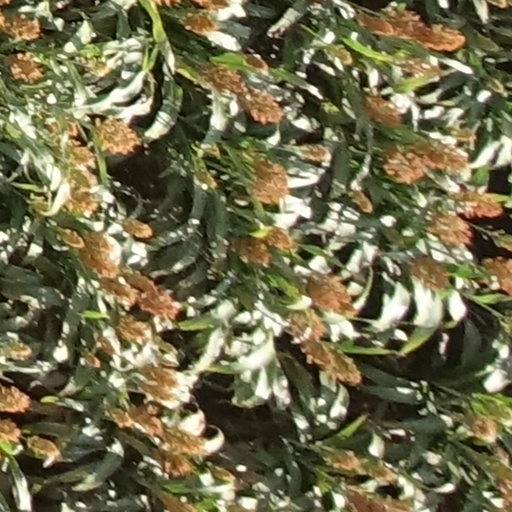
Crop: sorghum